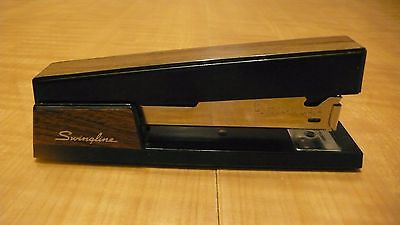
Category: stapler